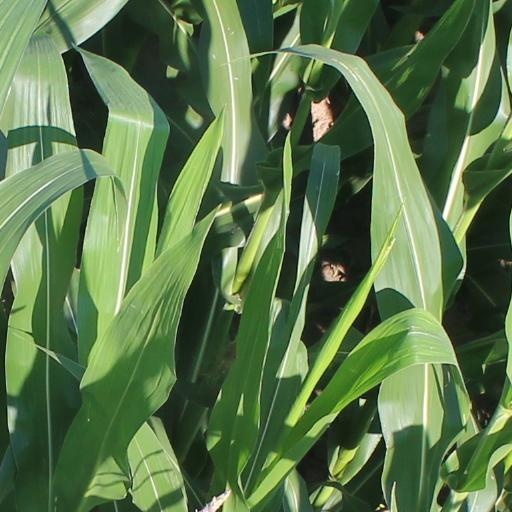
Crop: maize; corn